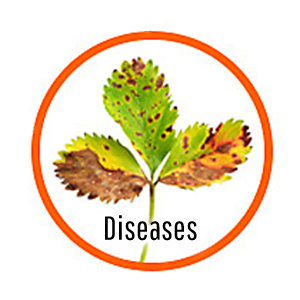
Plant: Strawberry
Disease: strawberry leaf scorch